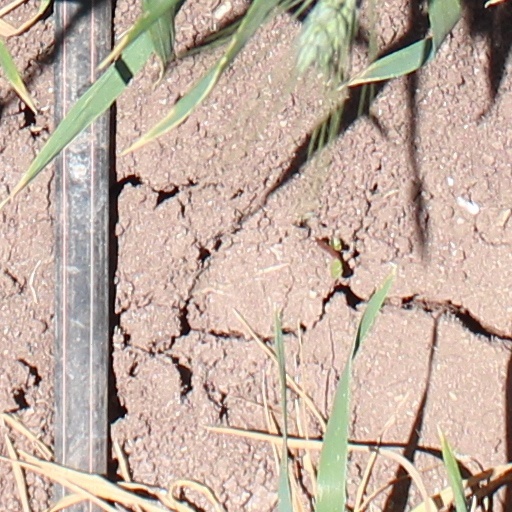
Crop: wheat